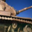
Label: tank